Sharon Tate

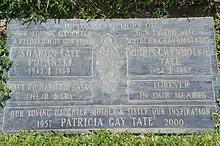
The Tate family burial plot located at Holy Cross Cemetery, Culver City, California, in which Tate, her unborn son Paul, mother Doris, and sister Patti are buried

In late 1967, Tate and Polanski returned to London and were frequent subjects of newspaper and magazine articles. She was depicted as being untraditional and modern, and was quoted as saying that couples should live together before marrying. They were married in Chelsea, London, on January 20, 1968 (four days before Tate's 25th birthday), with considerable publicity. Polanski was dressed in "Edwardian finery" while Tate was attired in an off-white taffeta minidress. The couple moved into Polanski's mews house off Eaton Square in Belgravia, London.